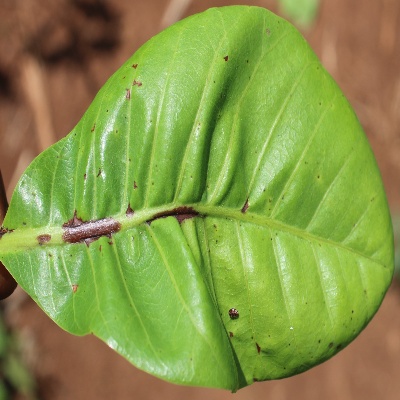
Crop: Cashew
Condition: anthracnose